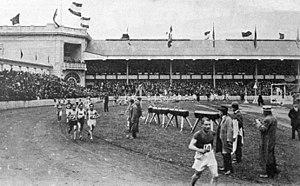
Le départ du marathon aux JO d'Anvers en 1920.
Les Jeux olympiques de 1920, Jeux de la VIIᵉ olympiade de l'ère moderne, ont été célébrés à Anvers, en Belgique, du 14 août au 12 septembre 1920. Les jeux précédents prévus à Berlin en 1916 furent annulés en raison de la Première Guerre mondiale.